Coprates Chasma

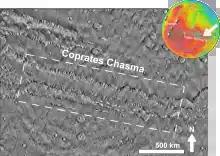
Coprates Chasma based on THEMIS data

Coprates Chasma is a huge canyon in the Coprates quadrangle of Mars, located at 13.4° south latitude and 61.4° west longitude, part of the Valles Marineris canyon system. It is long and was named after a classical albedo feature name. It was named from the classical Greek name for the Dez River in Persia.